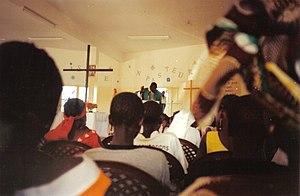
Le diocèse de Thiès est l'un des sept diocèses suffragants de Dakar. Érigé le 6 février 1969 par division de l’archidiocèse de Dakar, il est situé à 70 km au nord-est de la capitale du Sénégal. Son premier pasteur fut Mᵍʳ François-Xavier N'Dione. À sa mort, l’abbé André Sène administra le diocèse.